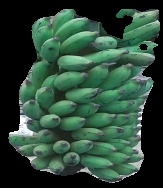
Variety: elakki-bale
Grade: grade3